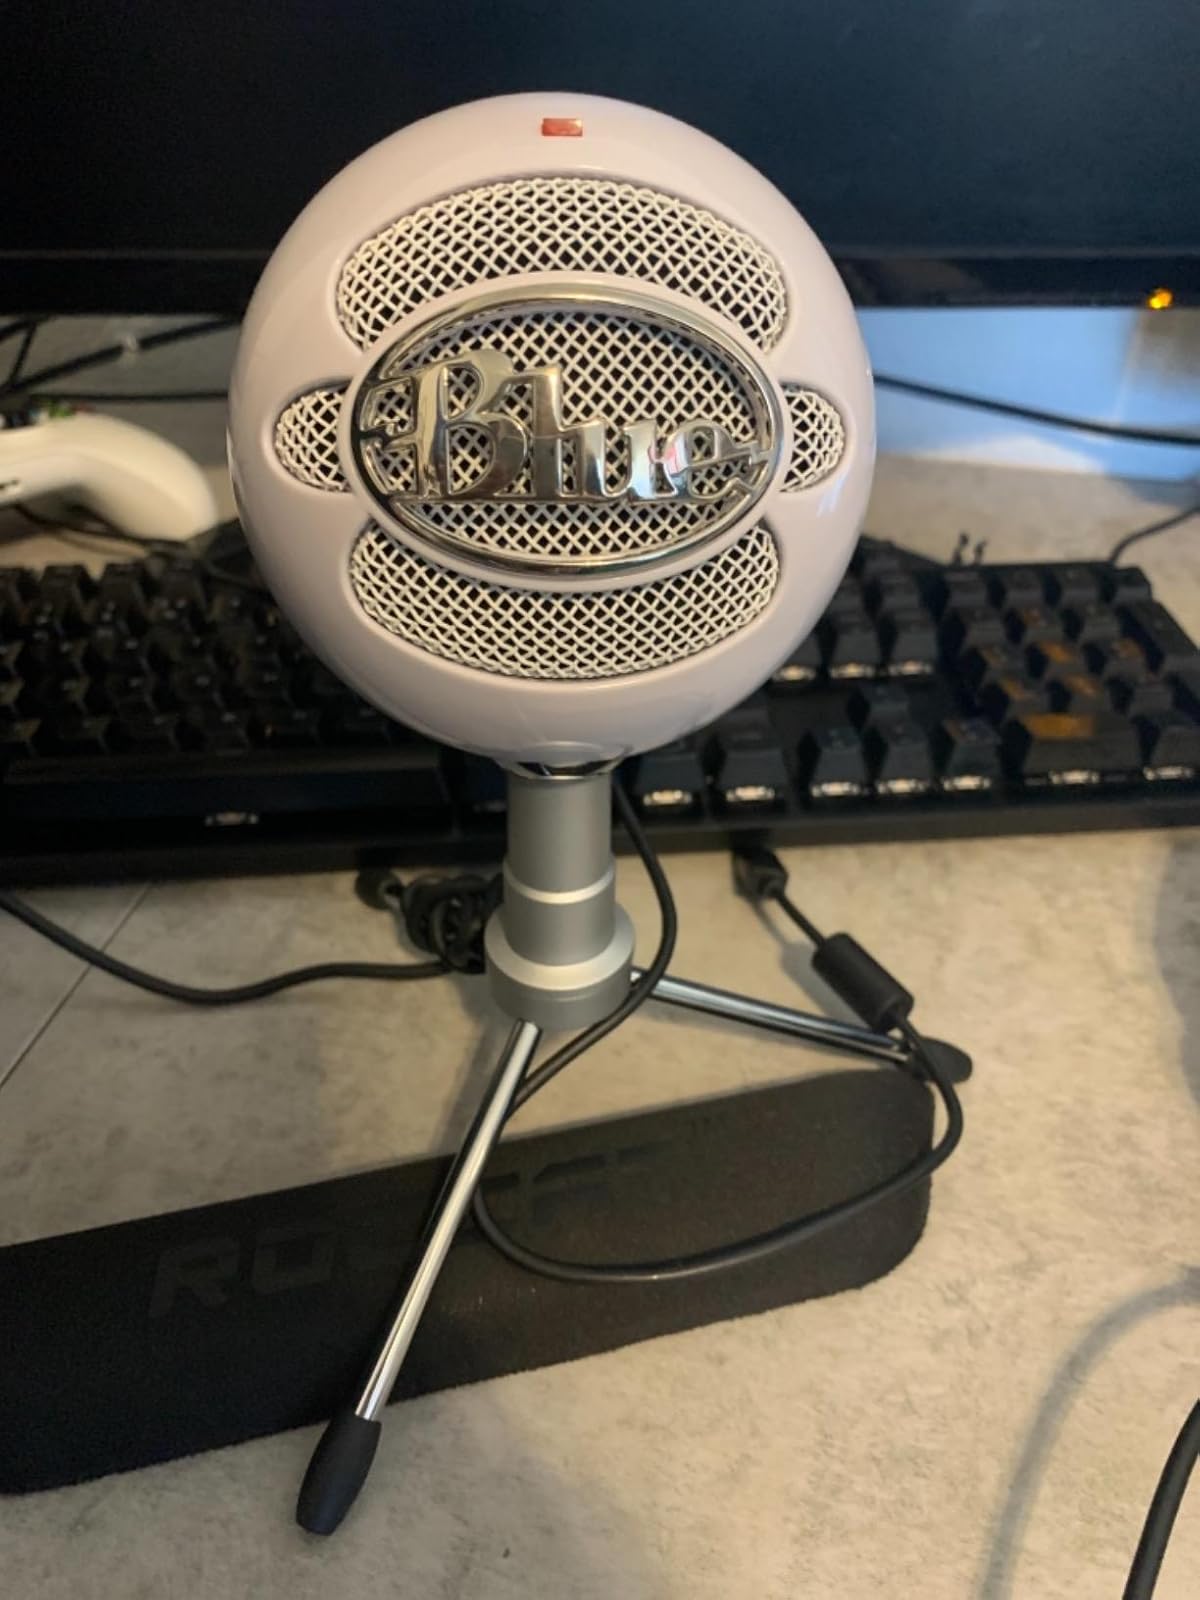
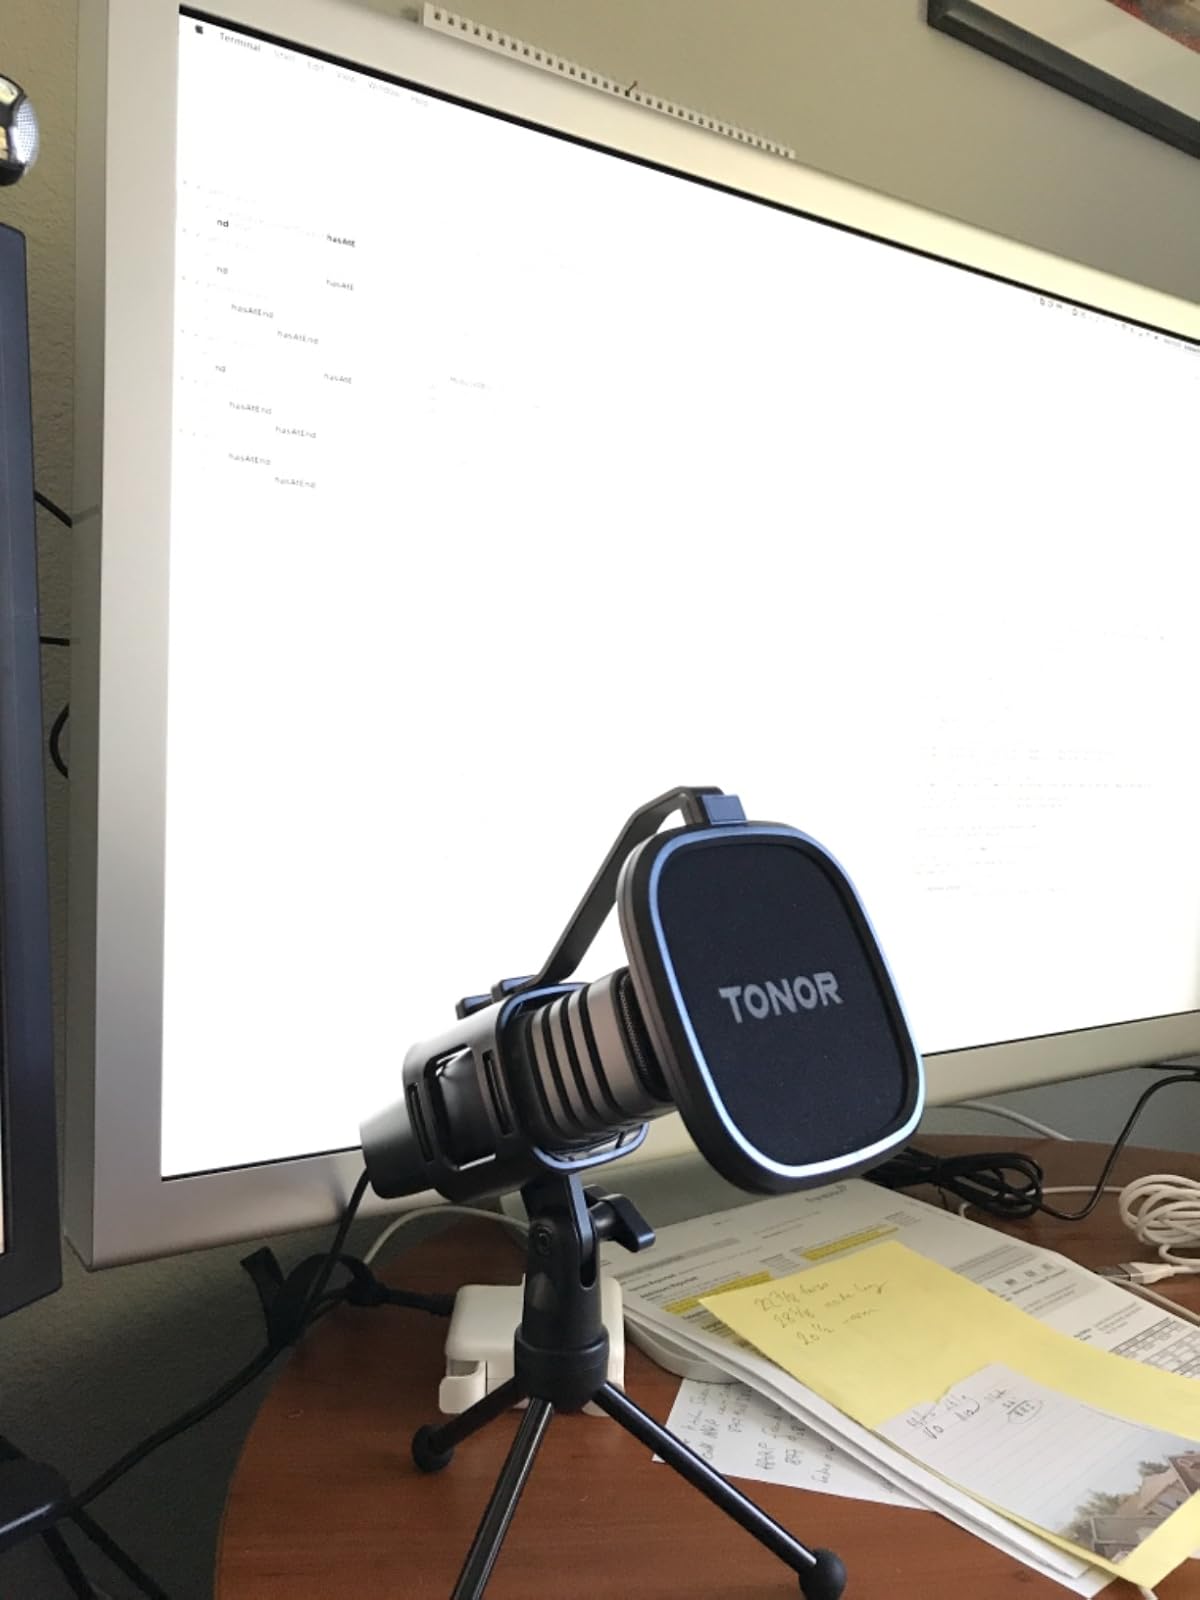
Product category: microphone
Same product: no